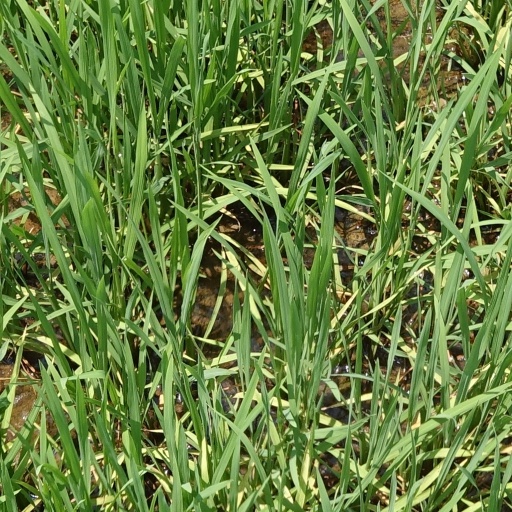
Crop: rice